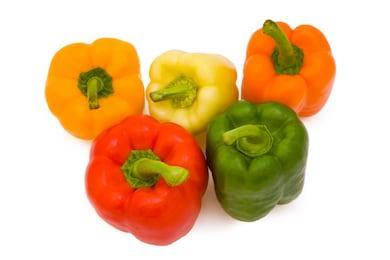
Label: bell_pepper